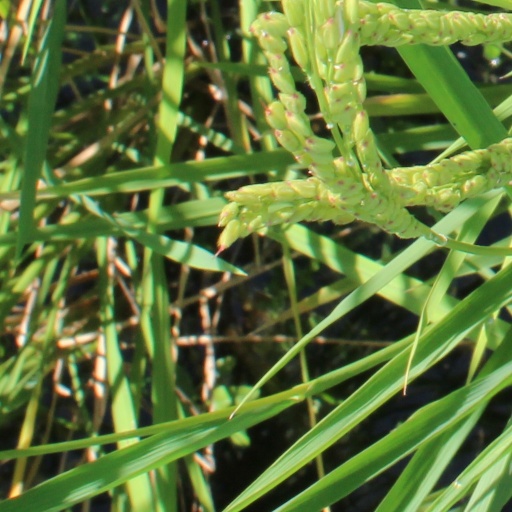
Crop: rice